Charlotte York

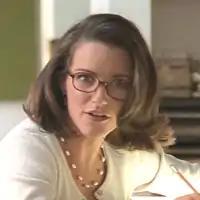

Charlotte York (later Charlotte York MacDougal and Charlotte York Goldenblatt) is a fictional character in the "Sex and the City" media franchise. She is one of the four central characters in the HBO television series "Sex and the City", its subsequent films ("Sex and the City" and "Sex and the City 2"), and the sequel series "And Just Like That...". The character is portrayed by actress Kristin Davis, who received two Screen Actors Guild Awards as part of the show's ensemble cast.